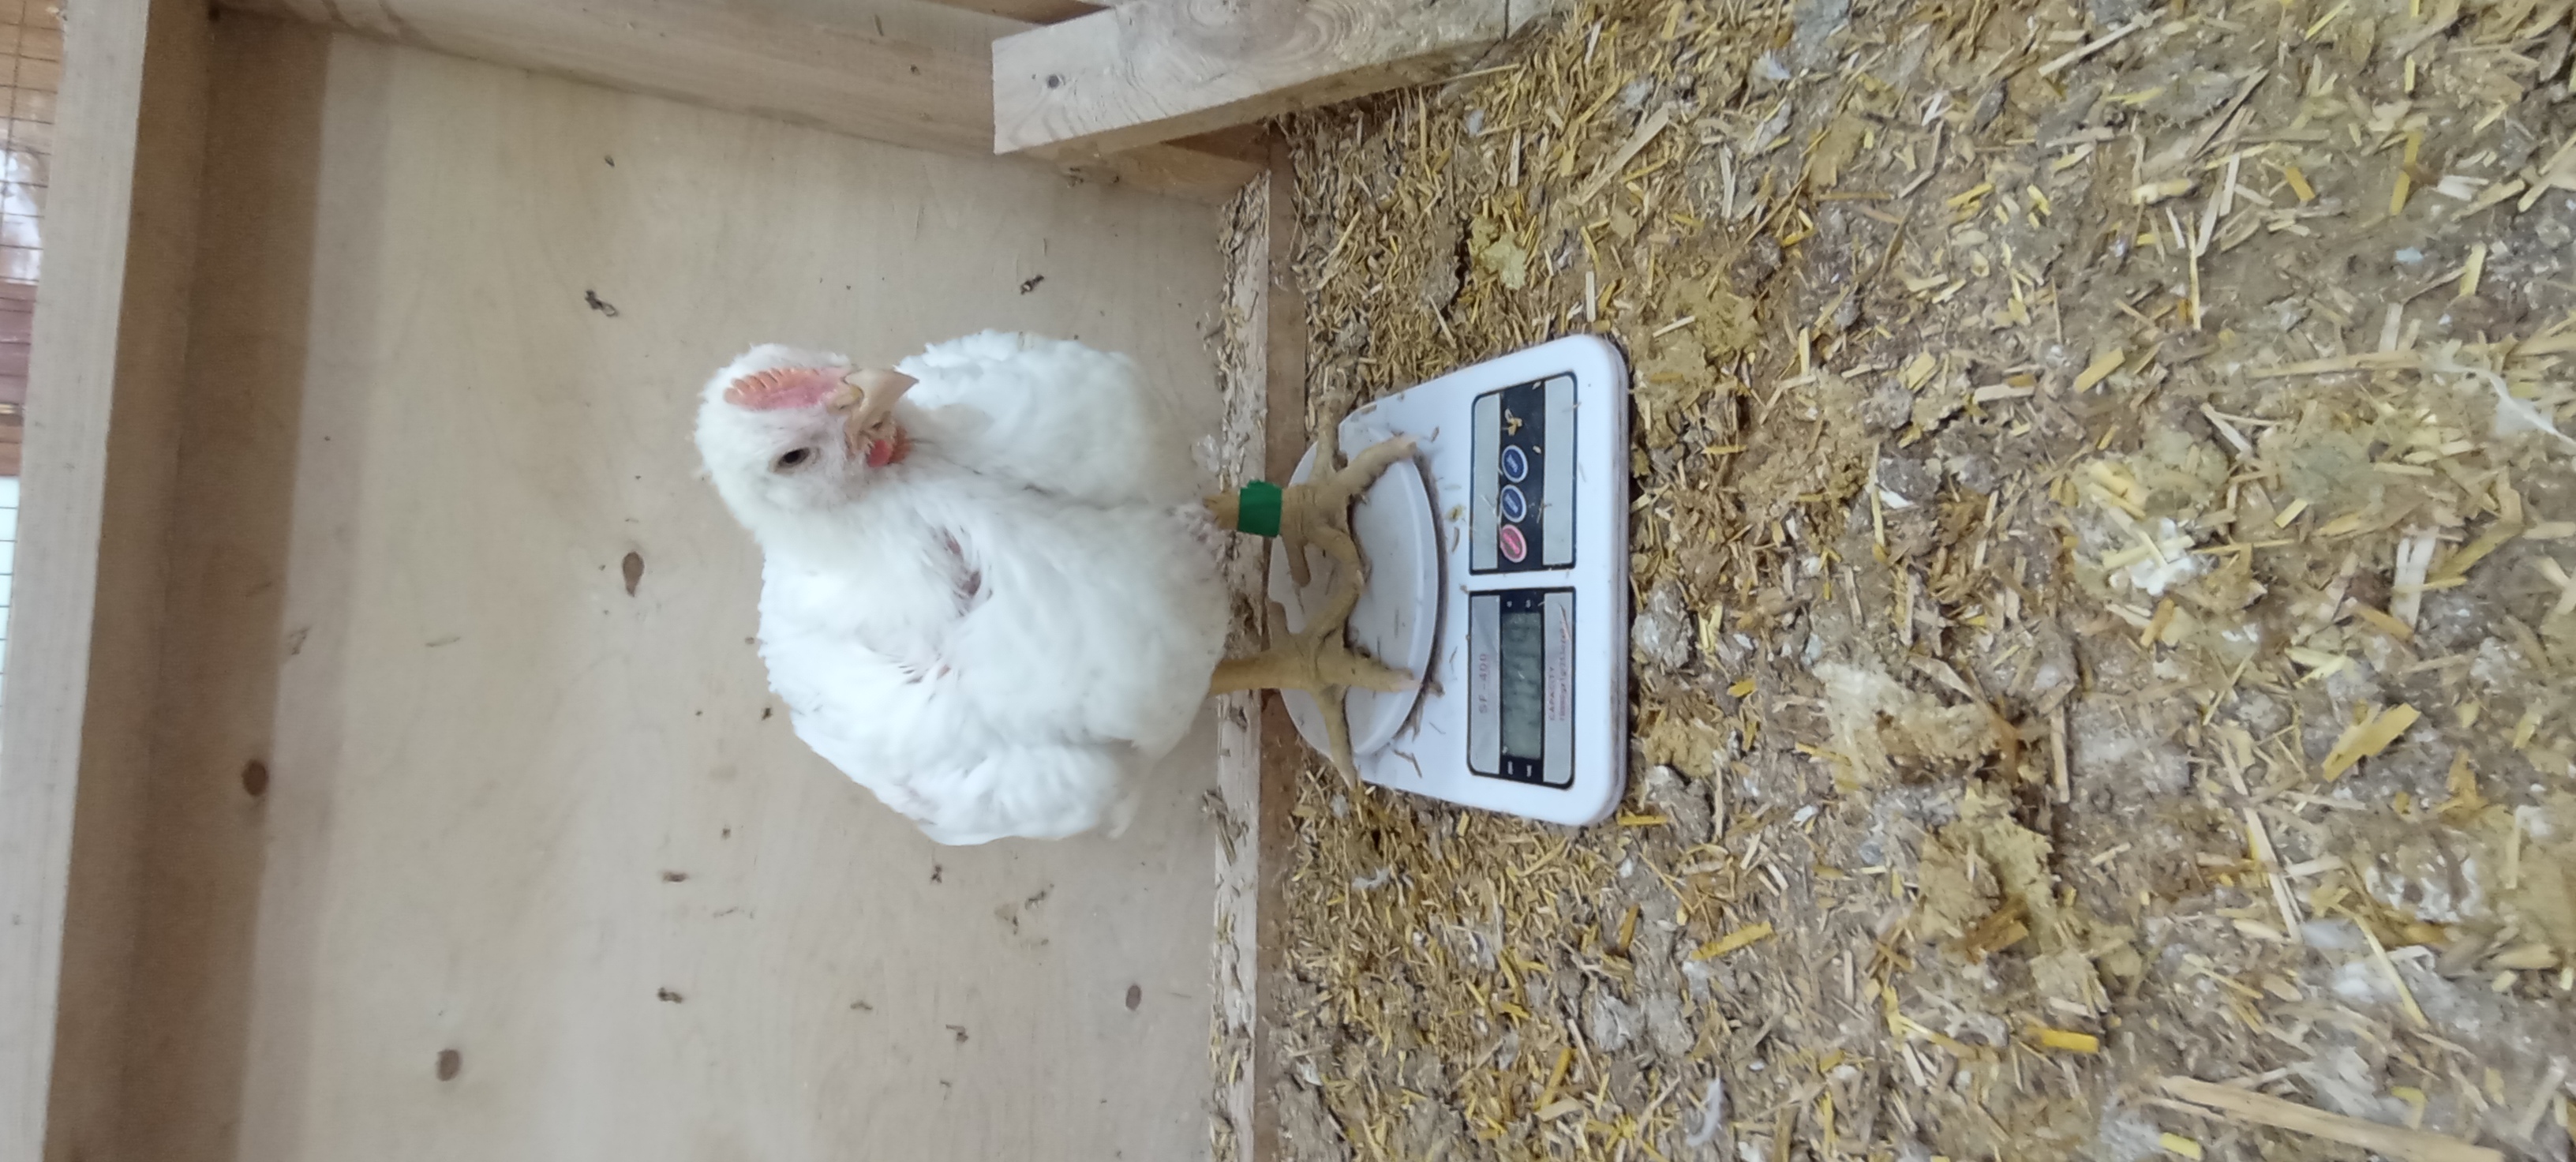
Weight: 2093 g